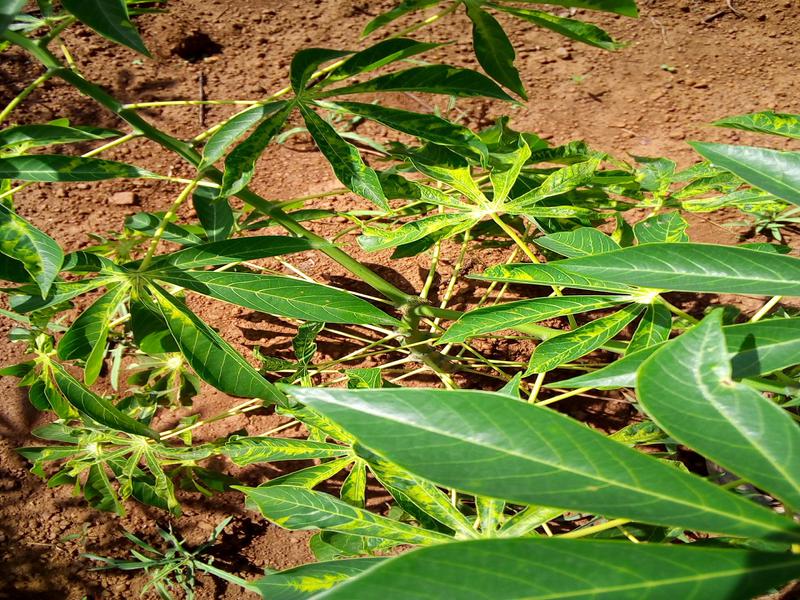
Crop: cassava
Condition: mosaic_disease